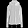
Label: Coat